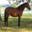
Label: horse